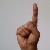
The image shows a hand gesture representing the letter 'D' in Indian Sign Language.